Fiat 2401 Cansa

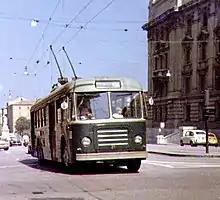
Fiat 2401 Cansa trolleybus in Ancona

The production of the trolleybus started in 1953. Fiat build this vehicle to satisfy the needs of the Italian trolleybus system. The bus had 21 seats and in total can take 70 people. The length of Fiat 2401 Cansa is 10,5 m and it had 2 special looking doors. There was a luggage space in the back of the trolleybus.